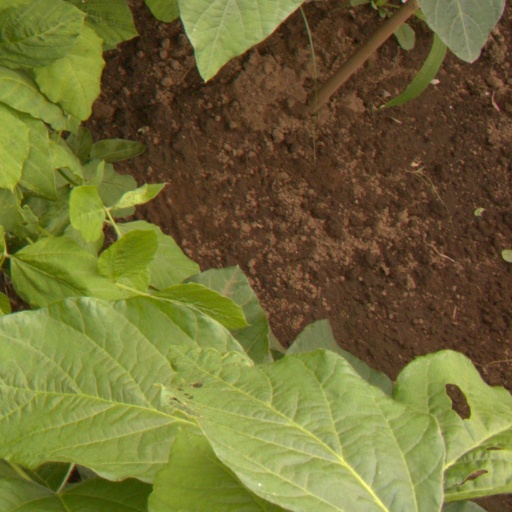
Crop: soybean